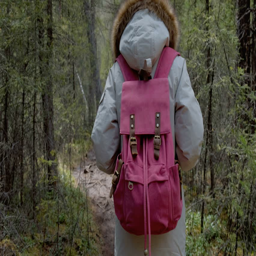
a female in a gray park is walking along a trail with backpack in a dense coniferous forest close - up 4k